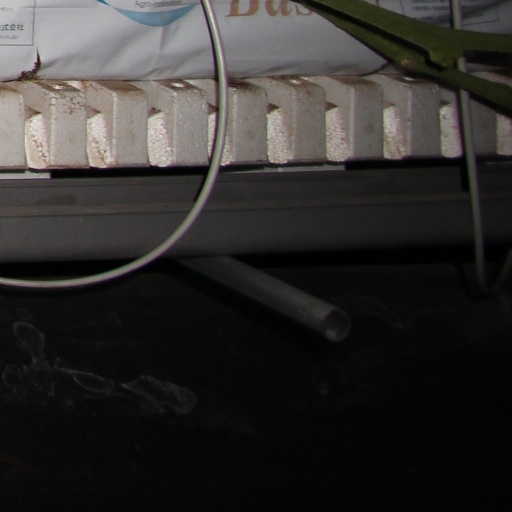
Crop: tomato